Guys with Kids

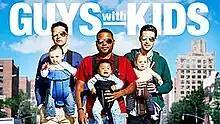
Promotional image

Guys with Kids is an American sitcom television series that aired on NBC, from September 11, 2012, to February 27, 2013, as part of the 2012–13 television schedule. The series was created by Jimmy Fallon, Charlie Grandy, and Amy Ozols, and stars Anthony Anderson, Jesse Bradford, Zach Cregger, Jamie-Lynn Sigler, Erinn Hayes, and Tempestt Bledsoe. The series chronicles the lives of three friends, and their respective partners, as they raise their children in a modern environment.